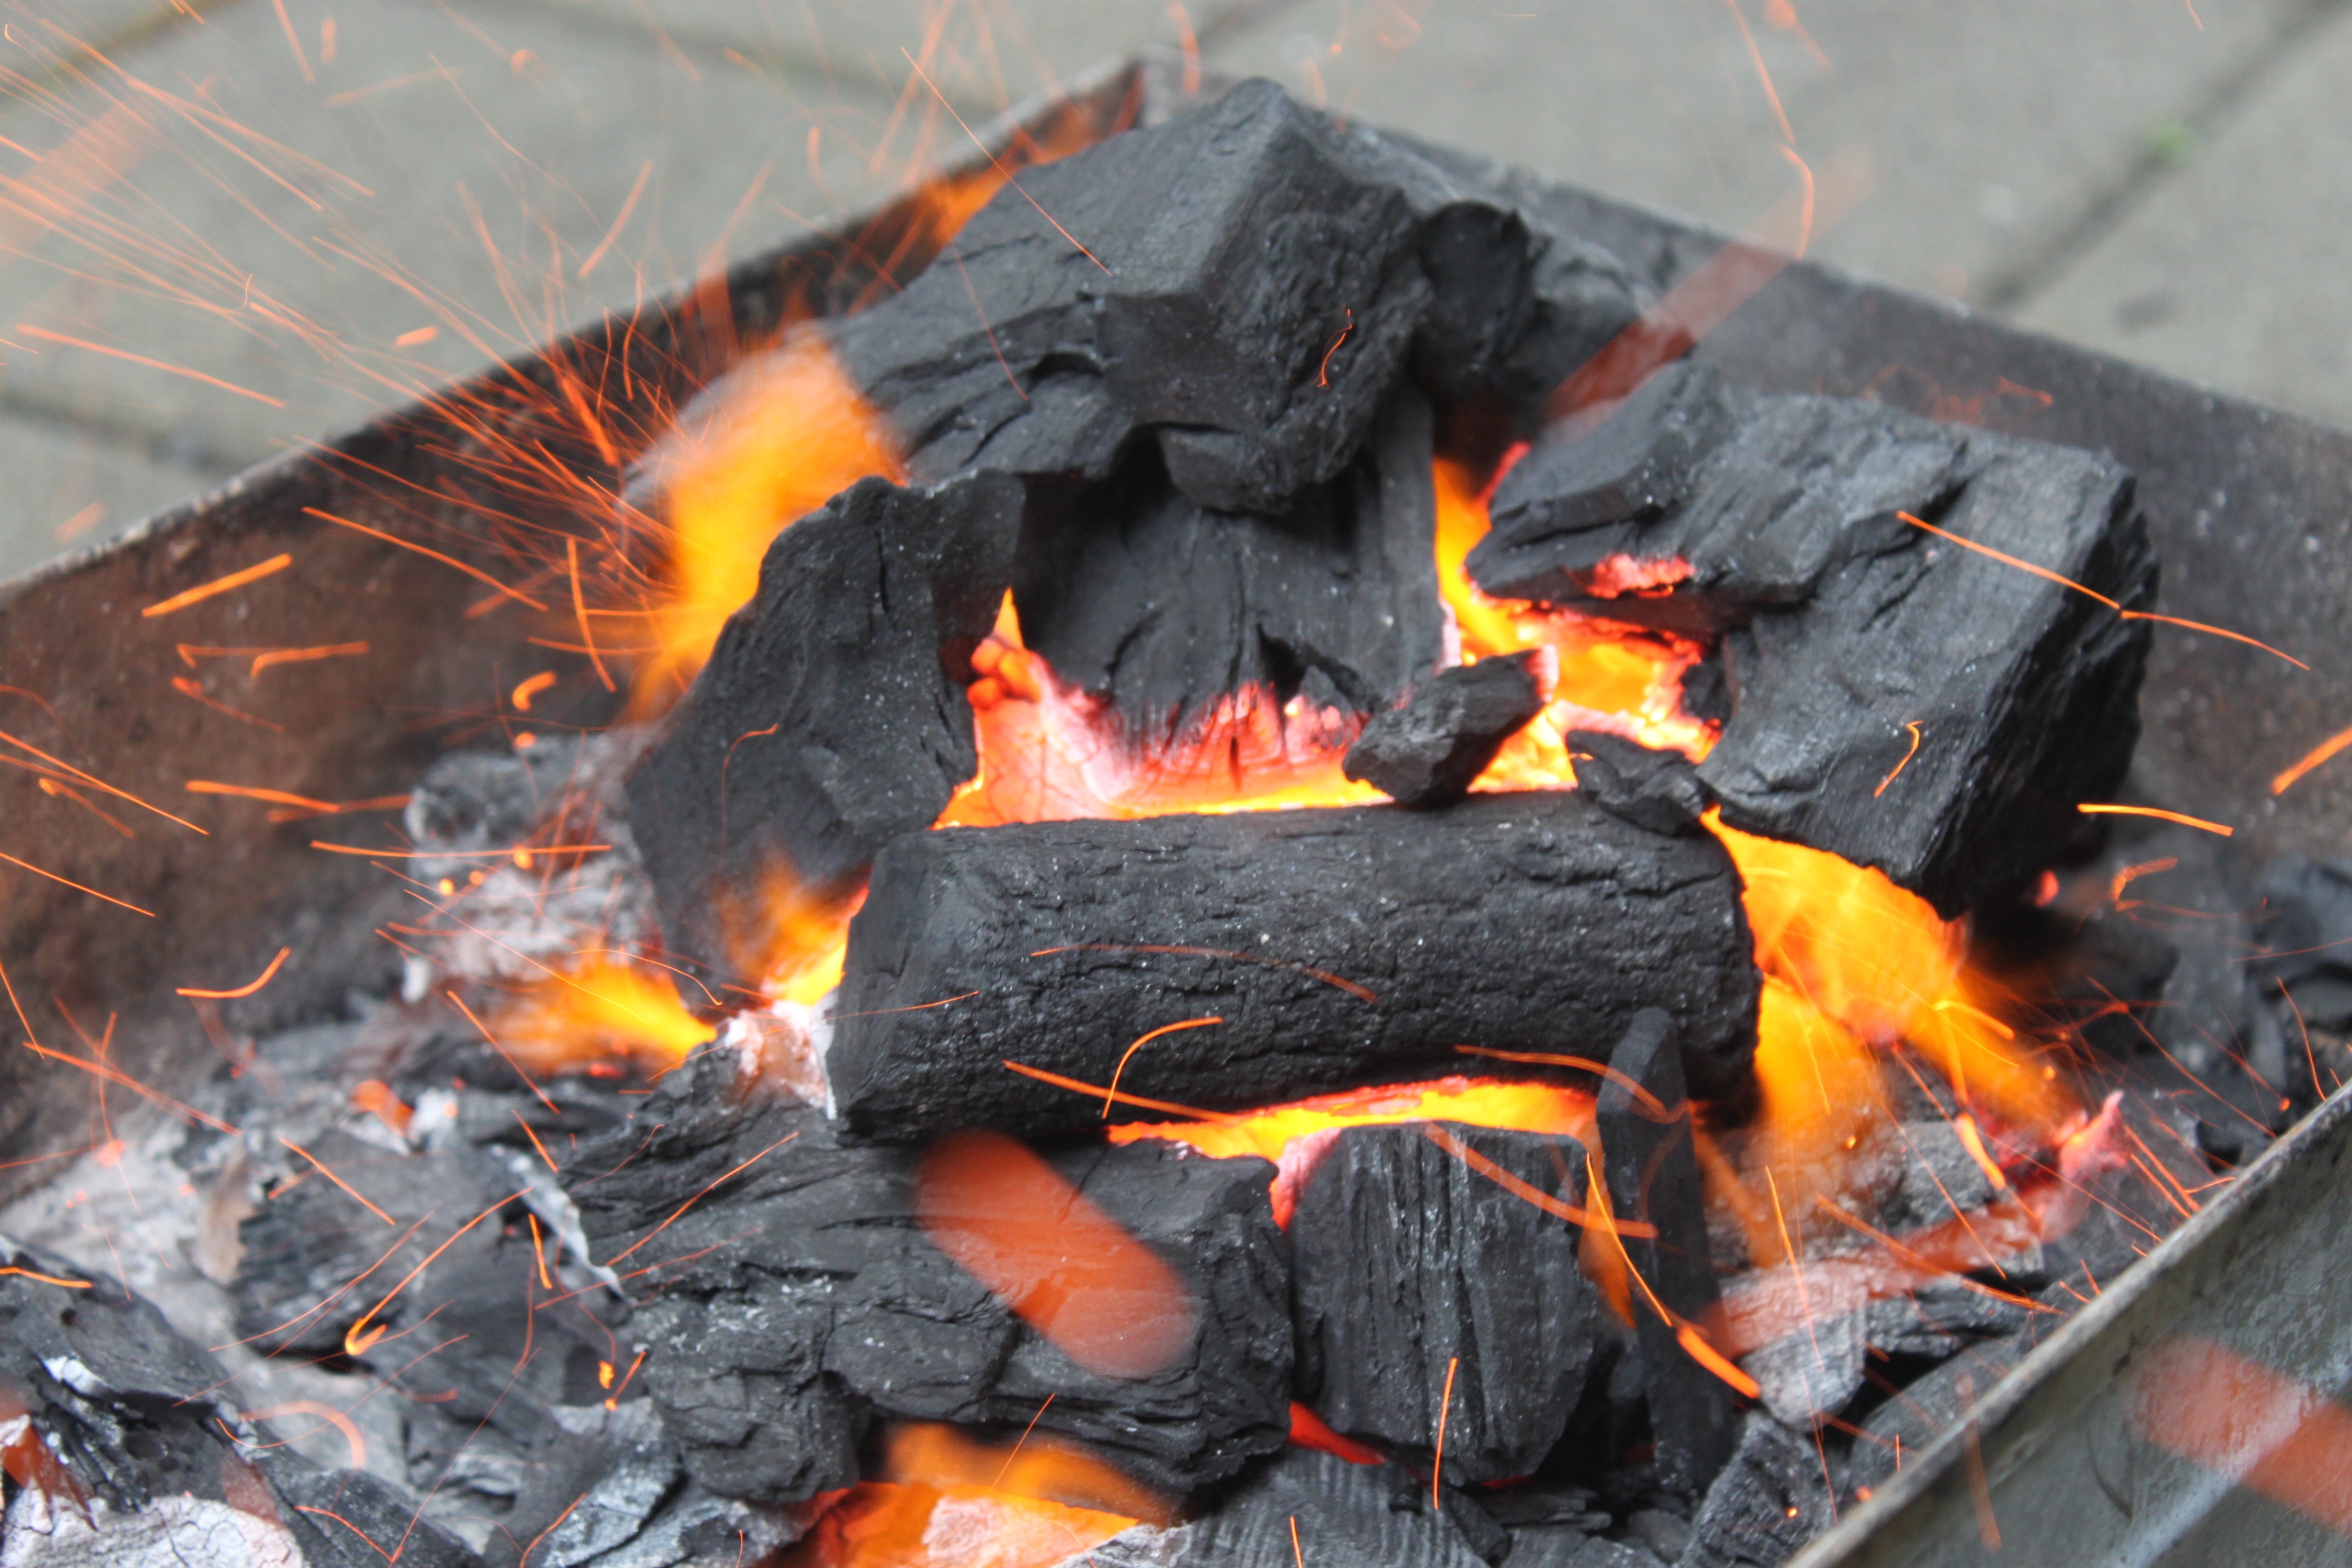
dish, flame, fire, campfire, meat, explosion, grilling, geological phenomenon